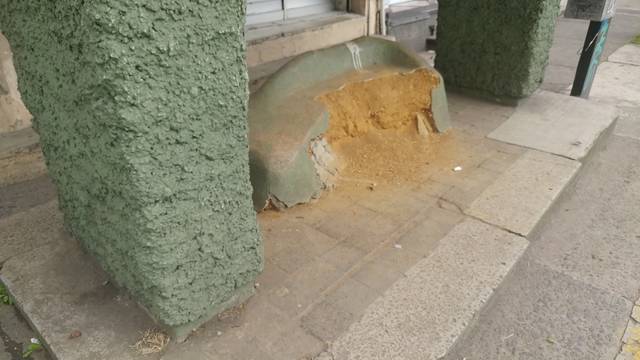
Region: Mexico
Coordinates: 19.537, -96.921